León, Guanajuato

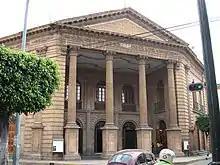
The Theatre Doblado, located in the historic cente

The city's main professional Association football team is Club León, which is one of the foremost teams in Mexico, eight-time league champion, now playing in the Liga MX. The team's stadium, "Estadio León", also bears a Catalan name: "Nou Camp". FIFA World Cup games have been played there (1970 and 1986).